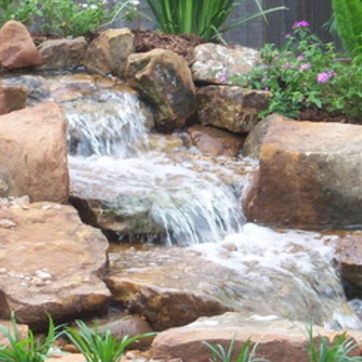
Material: water